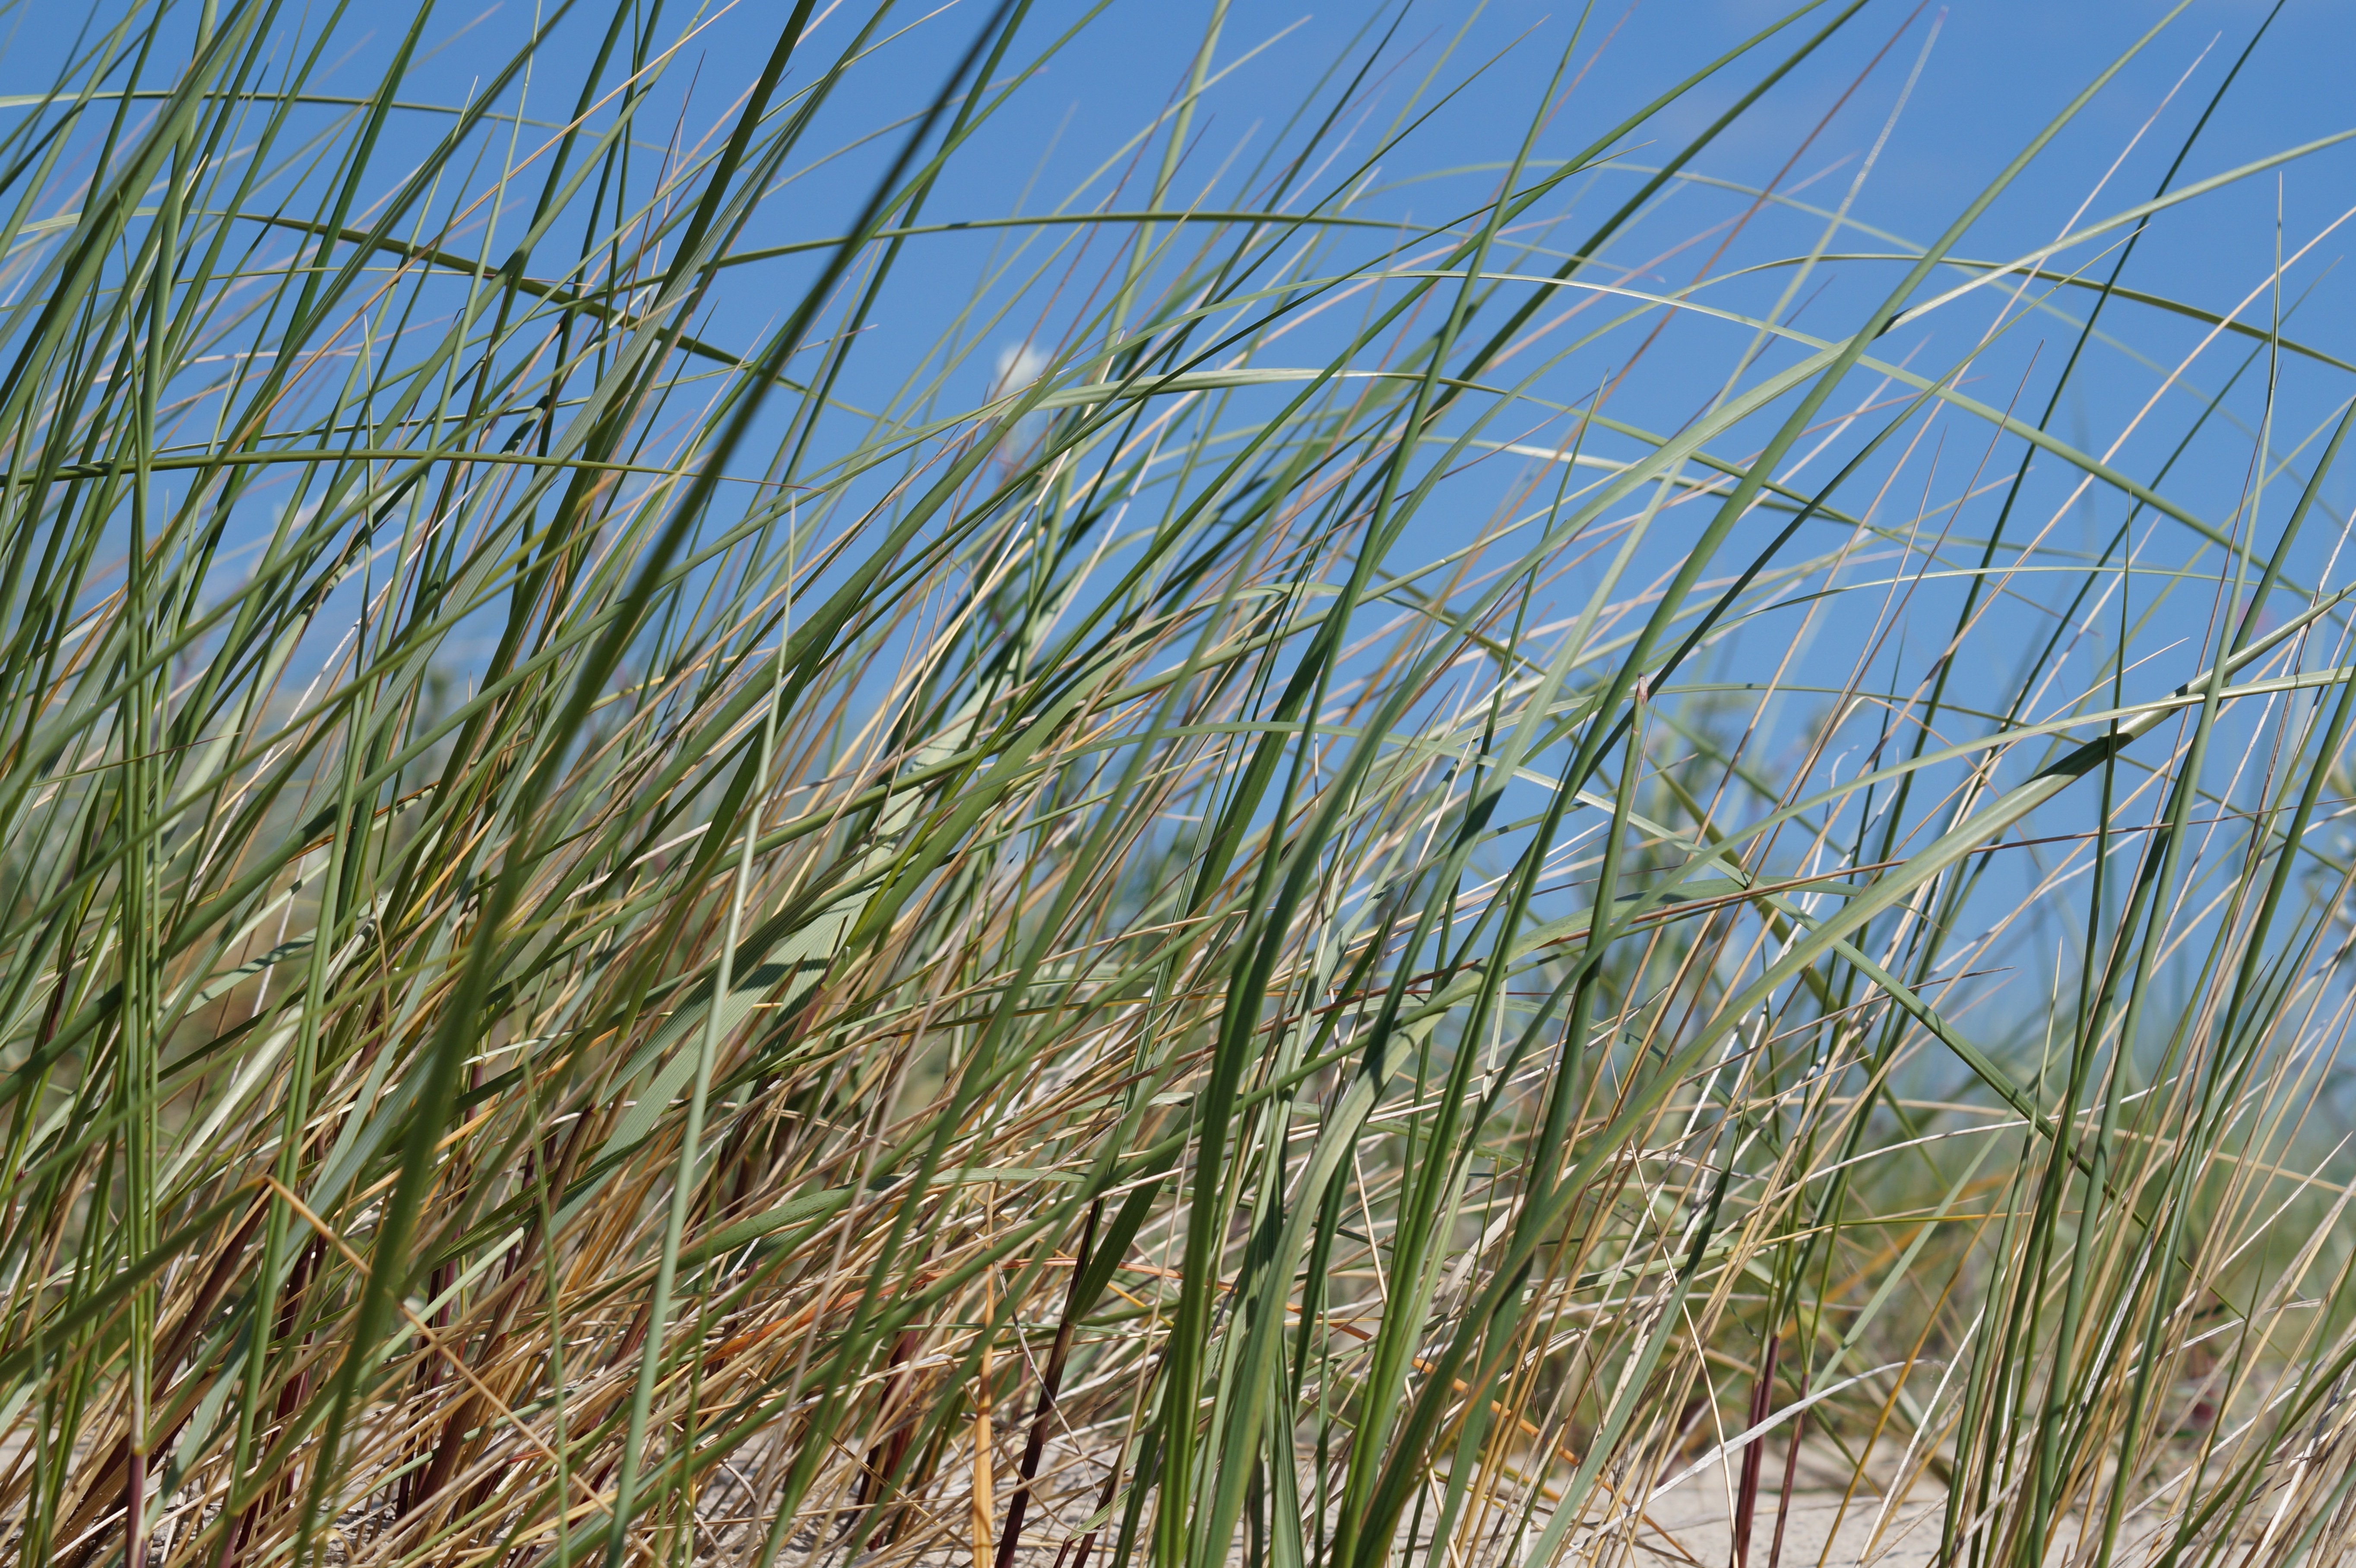
beach, coast, grass, plant, field, lawn, meadow, prairie, leaf, flower, green, crop, holiday, flora, grassland, wetland, ecosystem, flowering plant, chrysopogon zizanioides, grass family, plant stem, land plant, phragmites